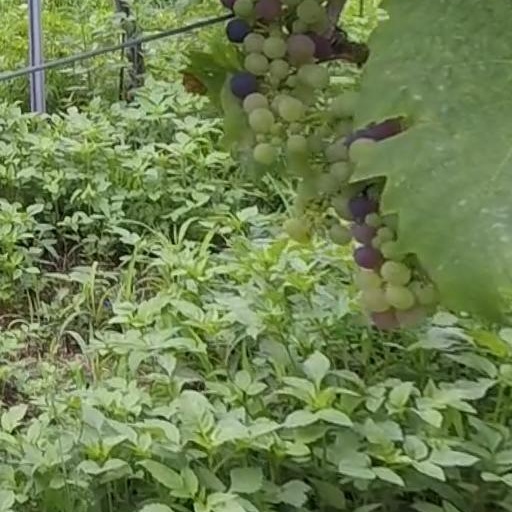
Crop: grape